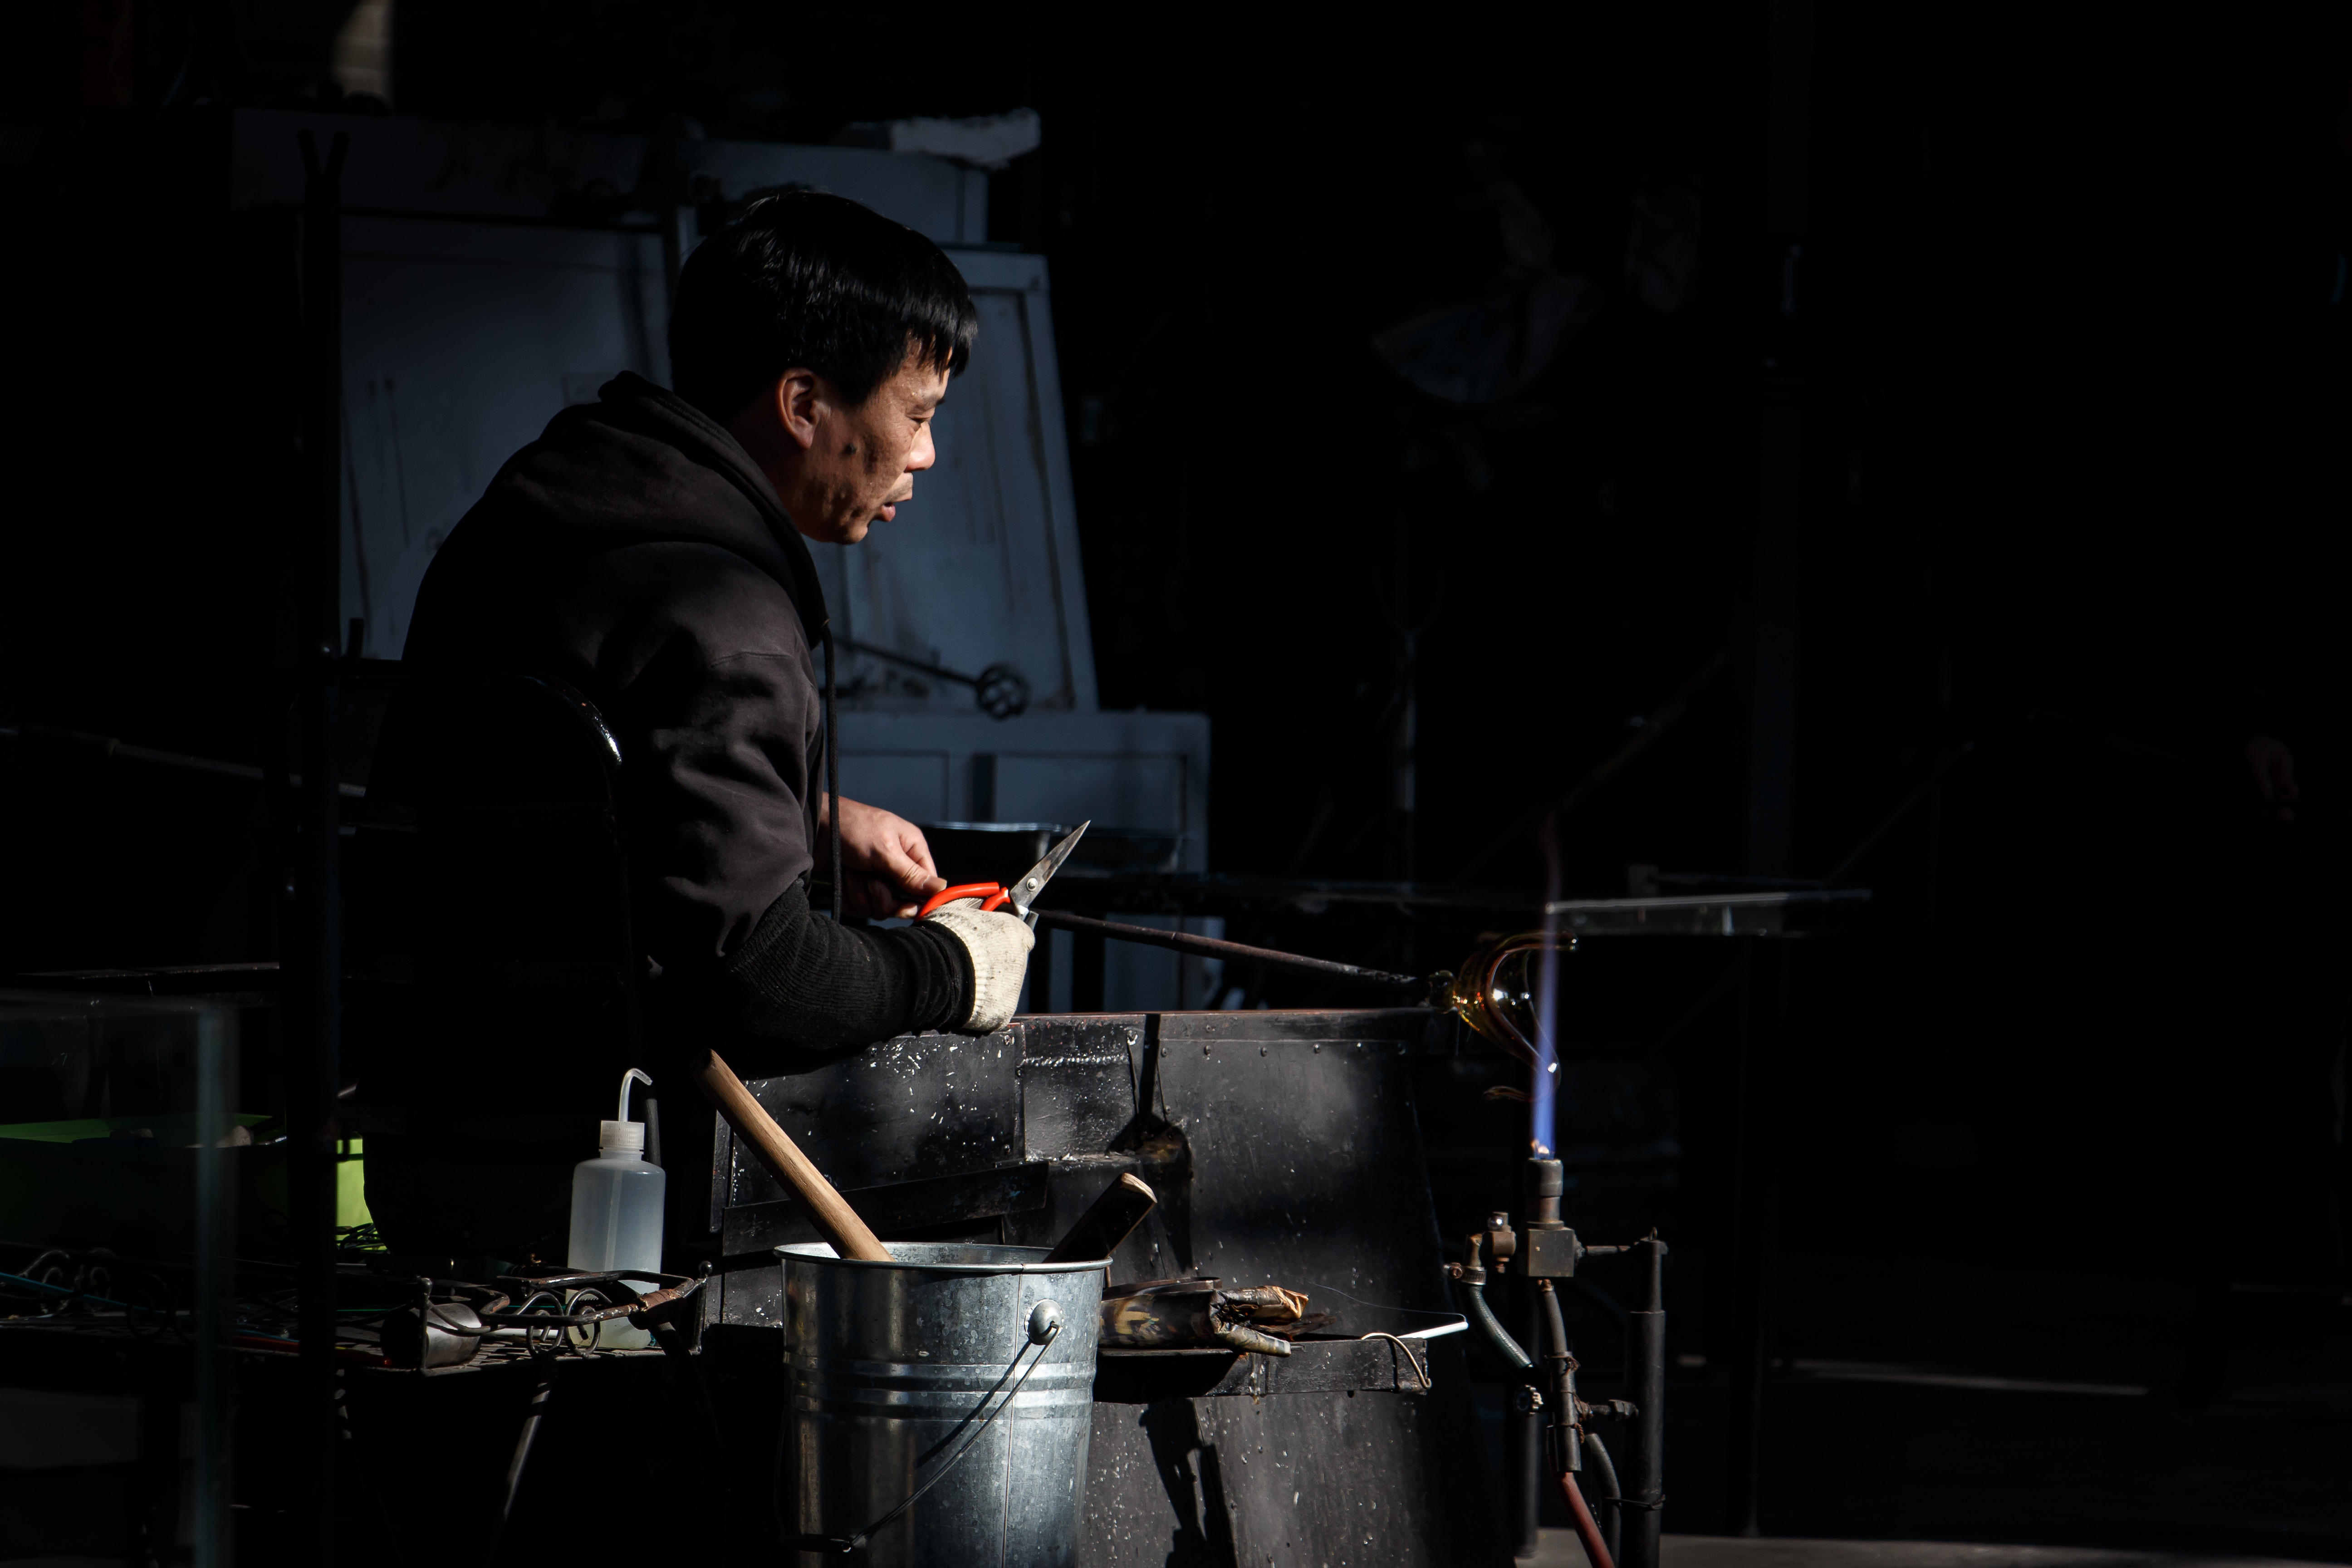
man, music, male, guy, asian, concert, musician, drum, percussion, performance art, worker, stage, performance, bassist, guitarist, drums, drummer, entertainment, performing arts, skin head percussion instrument